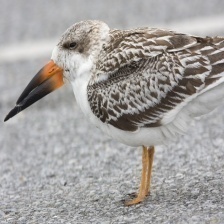
Species: BLACK SKIMMER
Scientific name: RYNCHOPS NIGER